Opéra Bastille

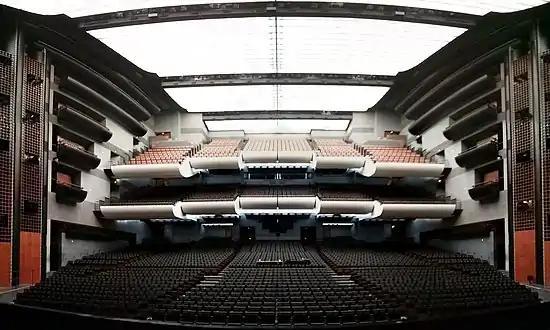

The Opéra Bastille is located on the place de la Bastille. In order to make it "blend into" the landscape, the square was not remodelled to be aligned with it in a general parallel plan, but the left-hand side of the facade was left partly hidden behind an older and smaller building, which was expected to give the impression that the opera house had been part of the area for a very long time. The building then elongates itself behind the facade following a generally triangular shape, hidden by other buildings around. The theatre is "surmounted by the opaque cube of the stage building and wrapped in gridded walls of glass… the Opera stands sociably open to the world outside, whereas the foyers, with their broad overview of the city, have the slick, impersonal look of an airport lounge." These foyers run around the theatre's auditorium on several levels and give the external glass facade its round shape.